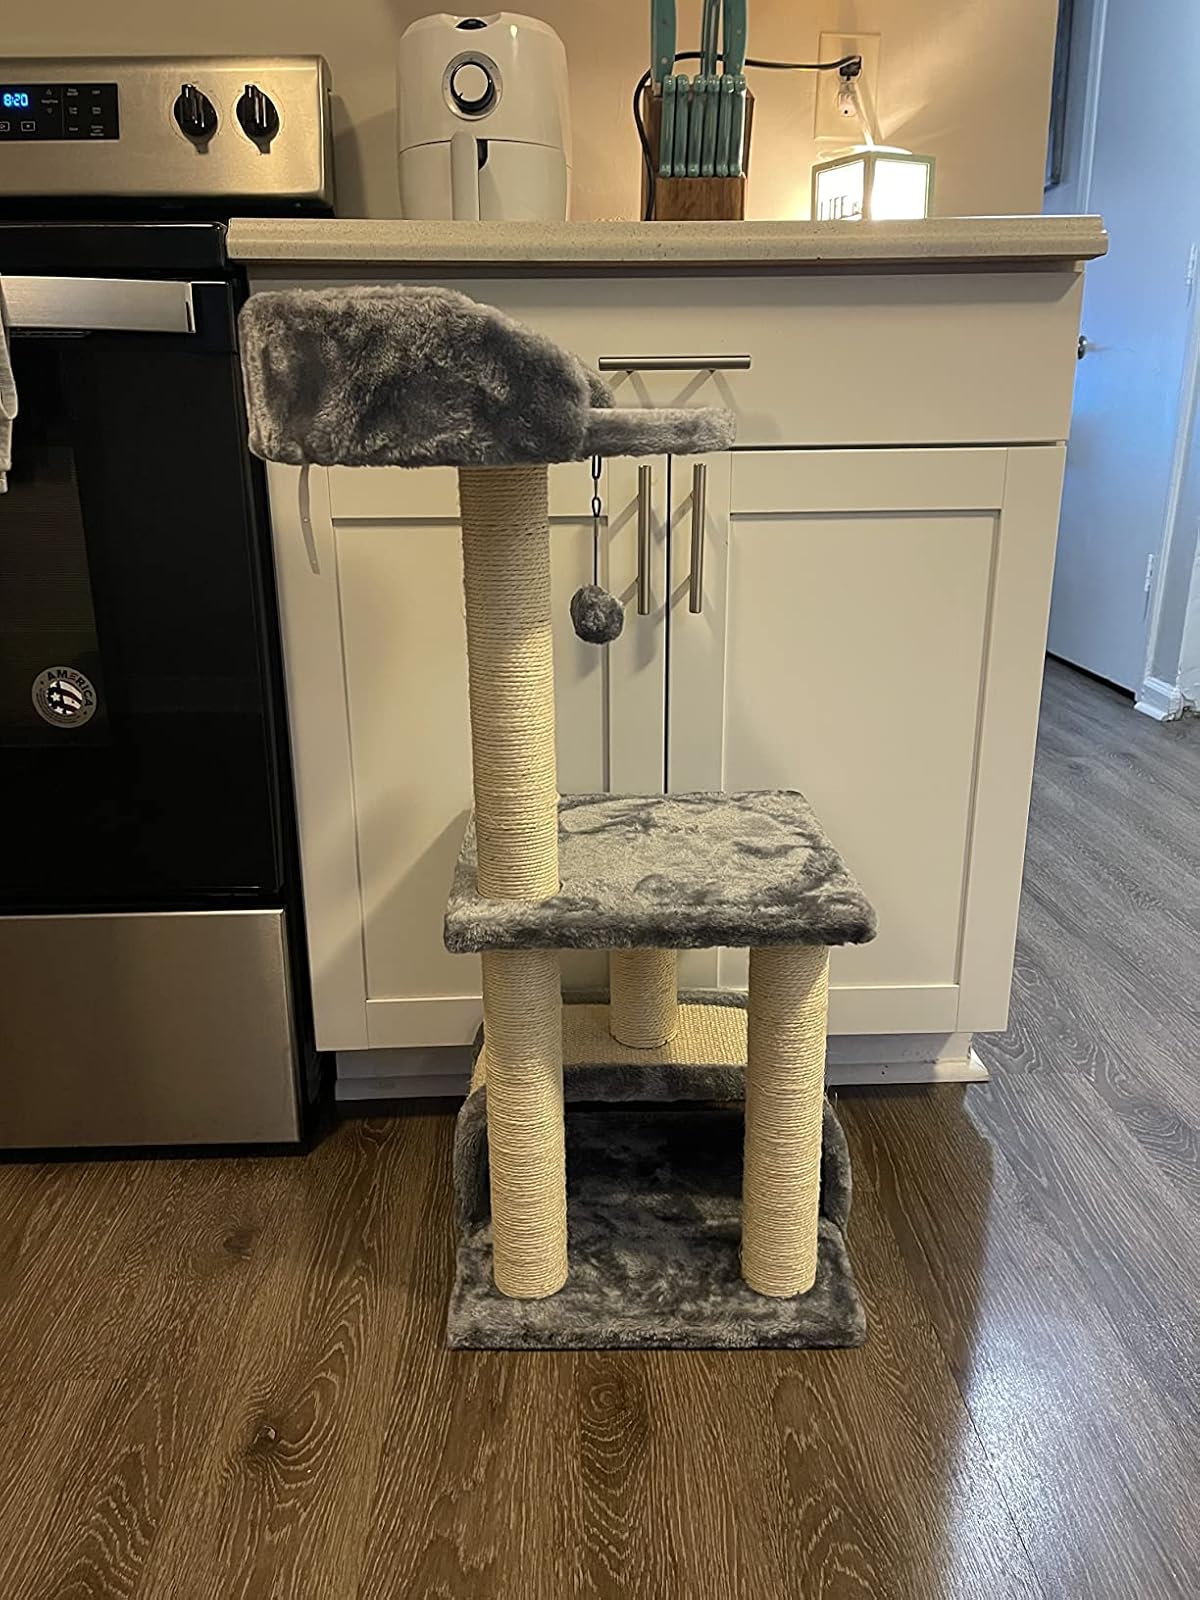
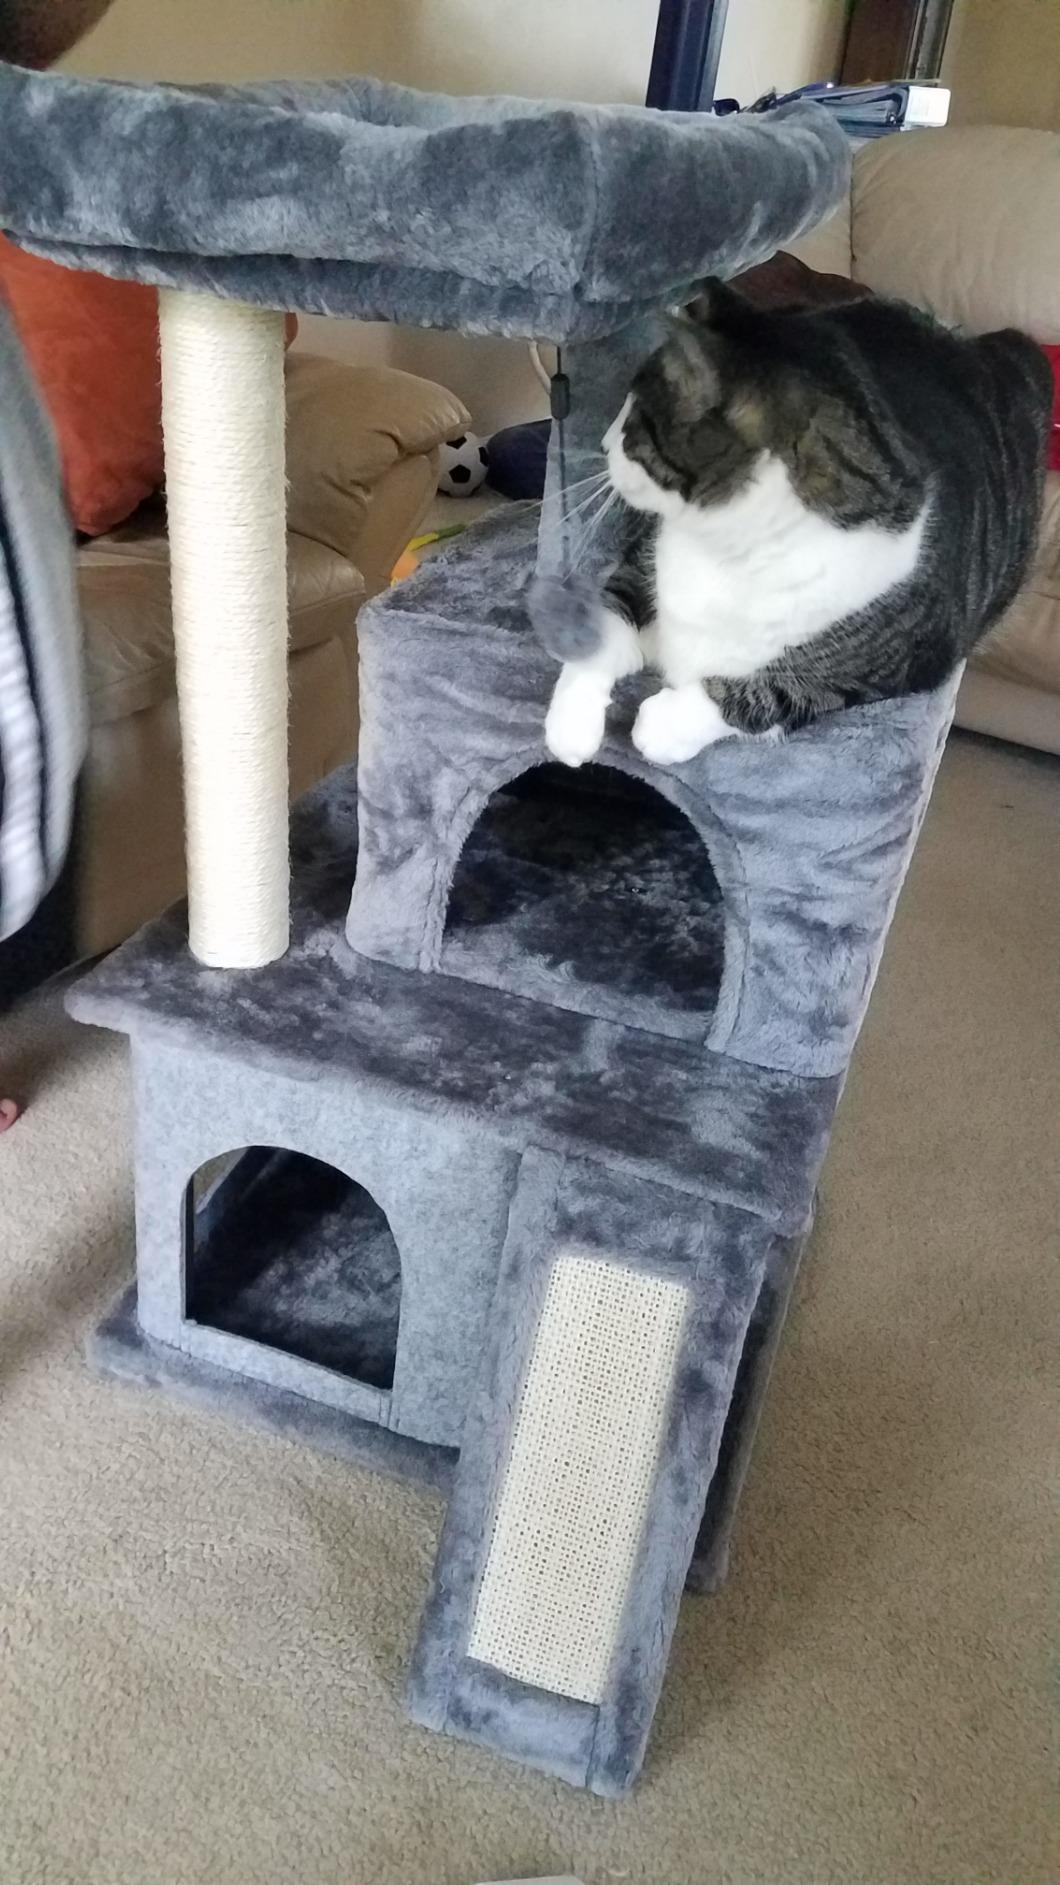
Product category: items_cat tree
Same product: no